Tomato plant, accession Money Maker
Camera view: horizontal (90 deg, fisheye); turntable rotation: 210 degrees
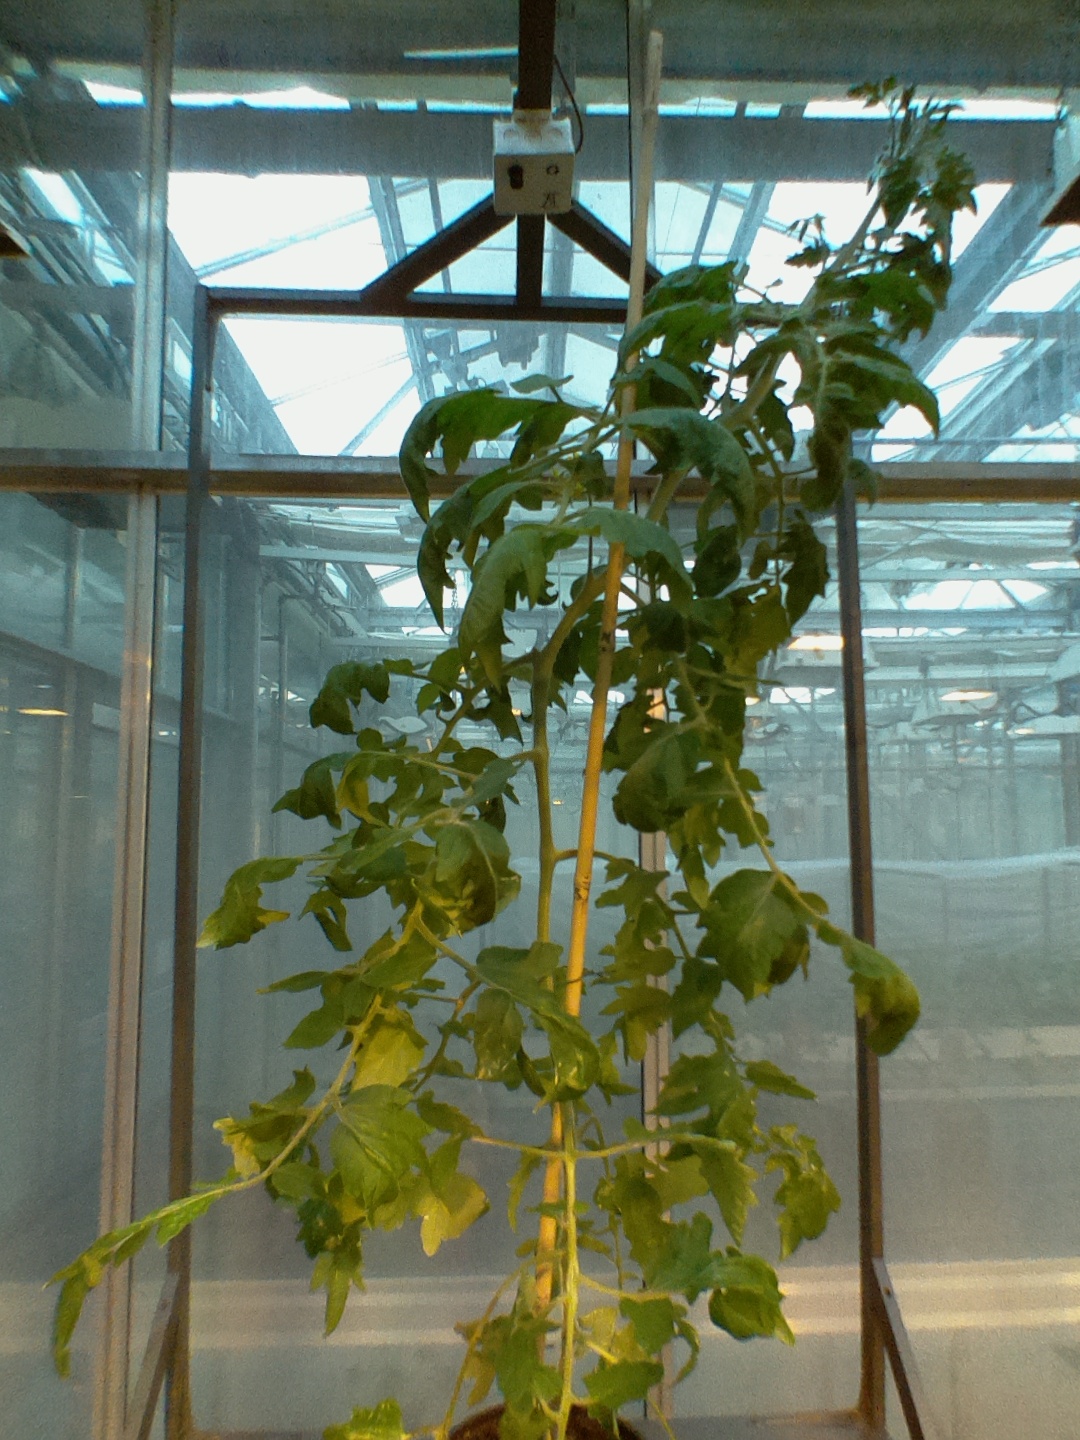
BBCH growth stage 68: Full flowering, 80%-90% of flowers open, more petals falling